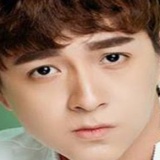
ca sĩ Ngô Kiến Huy